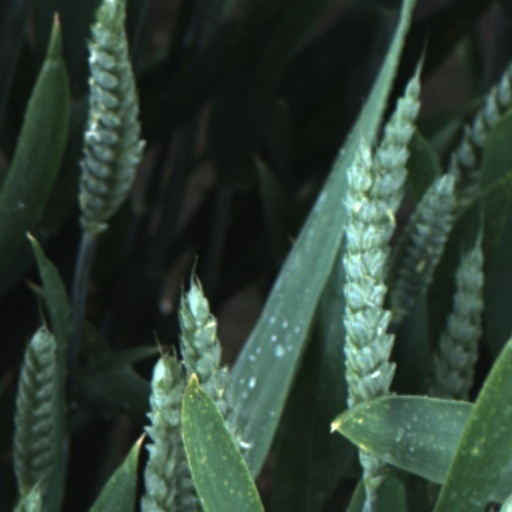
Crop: wheat